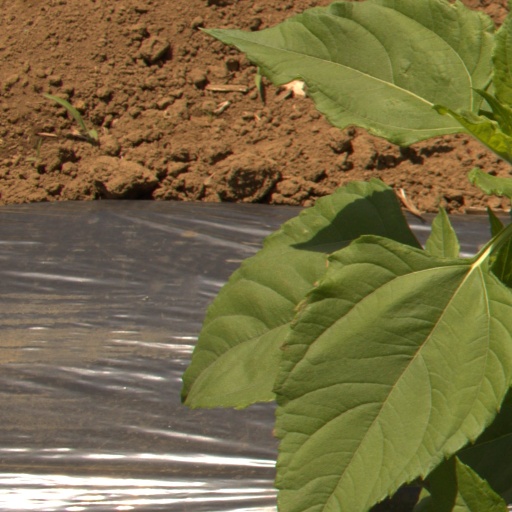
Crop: Jerusalem artichoke